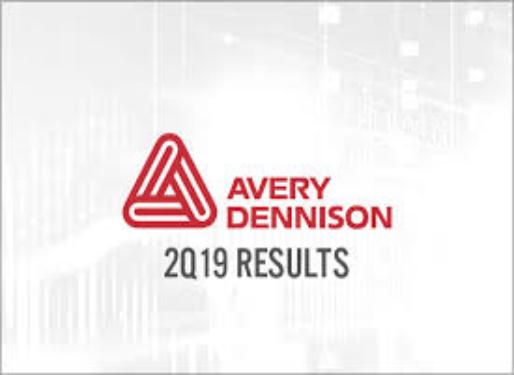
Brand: avery dennison-2
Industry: Others